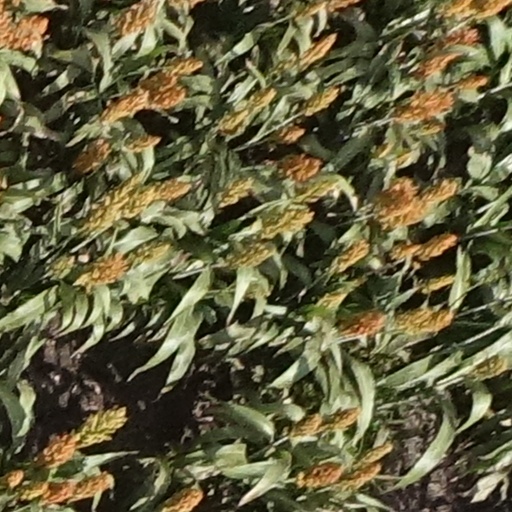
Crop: sorghum